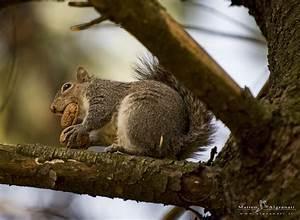
squirrel